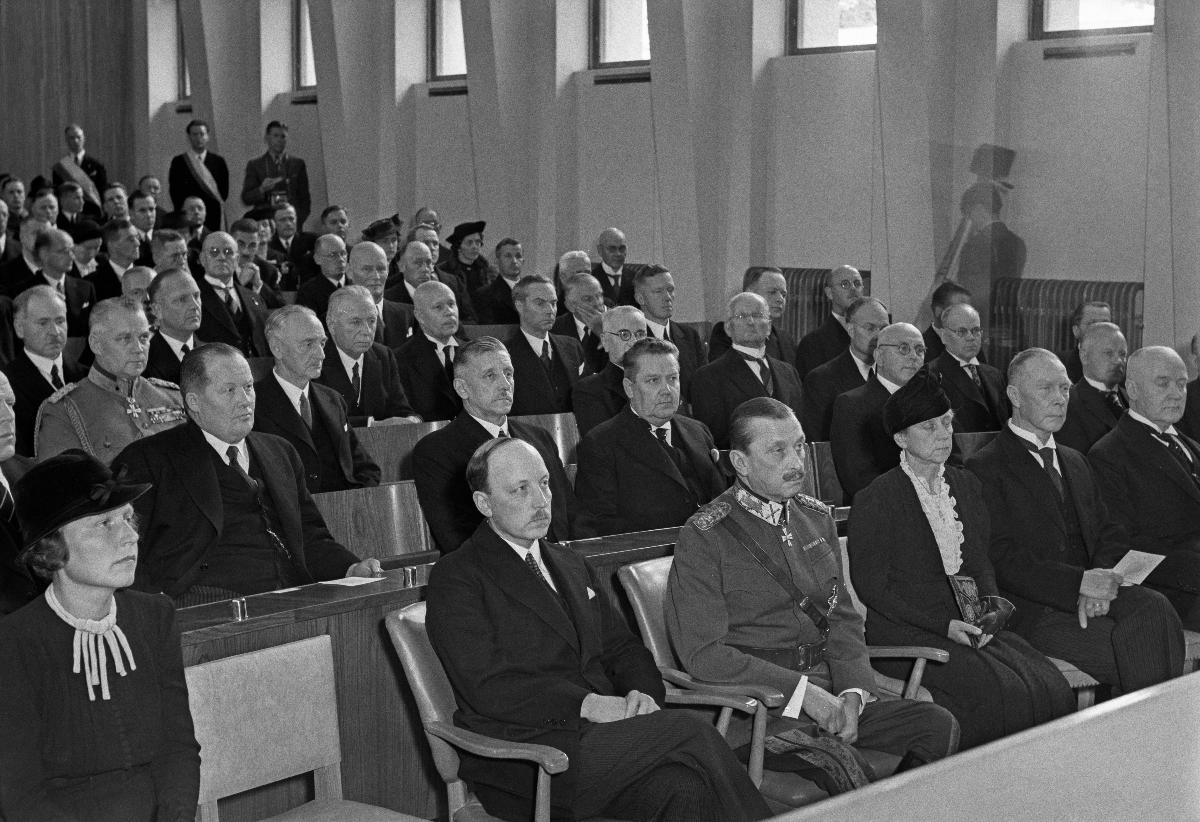
Metsätalon avajaiset
Forsthusets invigning; The inauguration of Metsätalo
sisällön kuvaus: Metsätalon avajaiset Helsingissä 7.9.1940. Uuden Metsätalon avajaisista. Eturivissä keskellä pääministeri Risto Ryti ja sotamarsalkka C.G.E. Mannerheim. content description: The inauguration of Metsätalo in Helsinki 7.9.1940. From the inauguration of the new forest house. In the front row middle Premier Minister Risto Ryti and War Marshal C.G.E. Mannerheim. innehållsbeskrivning: Forsthusets invigning i Helsingfors 7.9.1940. Från invigningshögtidligheten i det nya Forsthuset. I främsta raden på mitten statsminister Risto Ryti och fältmarskalk C.G.E. Mannerheim.
Kuvaaja: Sundström, Hugo, kuvaaja
Vuosi: 1940
Paikka: Suomi, Uusimaa, Helsinki
Aiheet: Castrén, Jalmar; Castrén, Urho; Koivisto, Juho; Mannerheim, Carl Gustaf Emil; Pekkala, Mauno; Ryti, Risto; Salovaara, Väinö Veikko; Sihvo, Aarne; Suolahti, Hugo; Tanner, Väinö; Walden, Rudolf; HBL; rakennukset; avajaiset; yleisö; yliopistot; buildings; openings (celebrations); audience; universities; byggnader; öppningsceremonier; publik; högskolor; Helsingfors universitet; universitet; agro-forstvetenskapliga fakulteten; byggnader öppning; invigning